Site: brandenburg
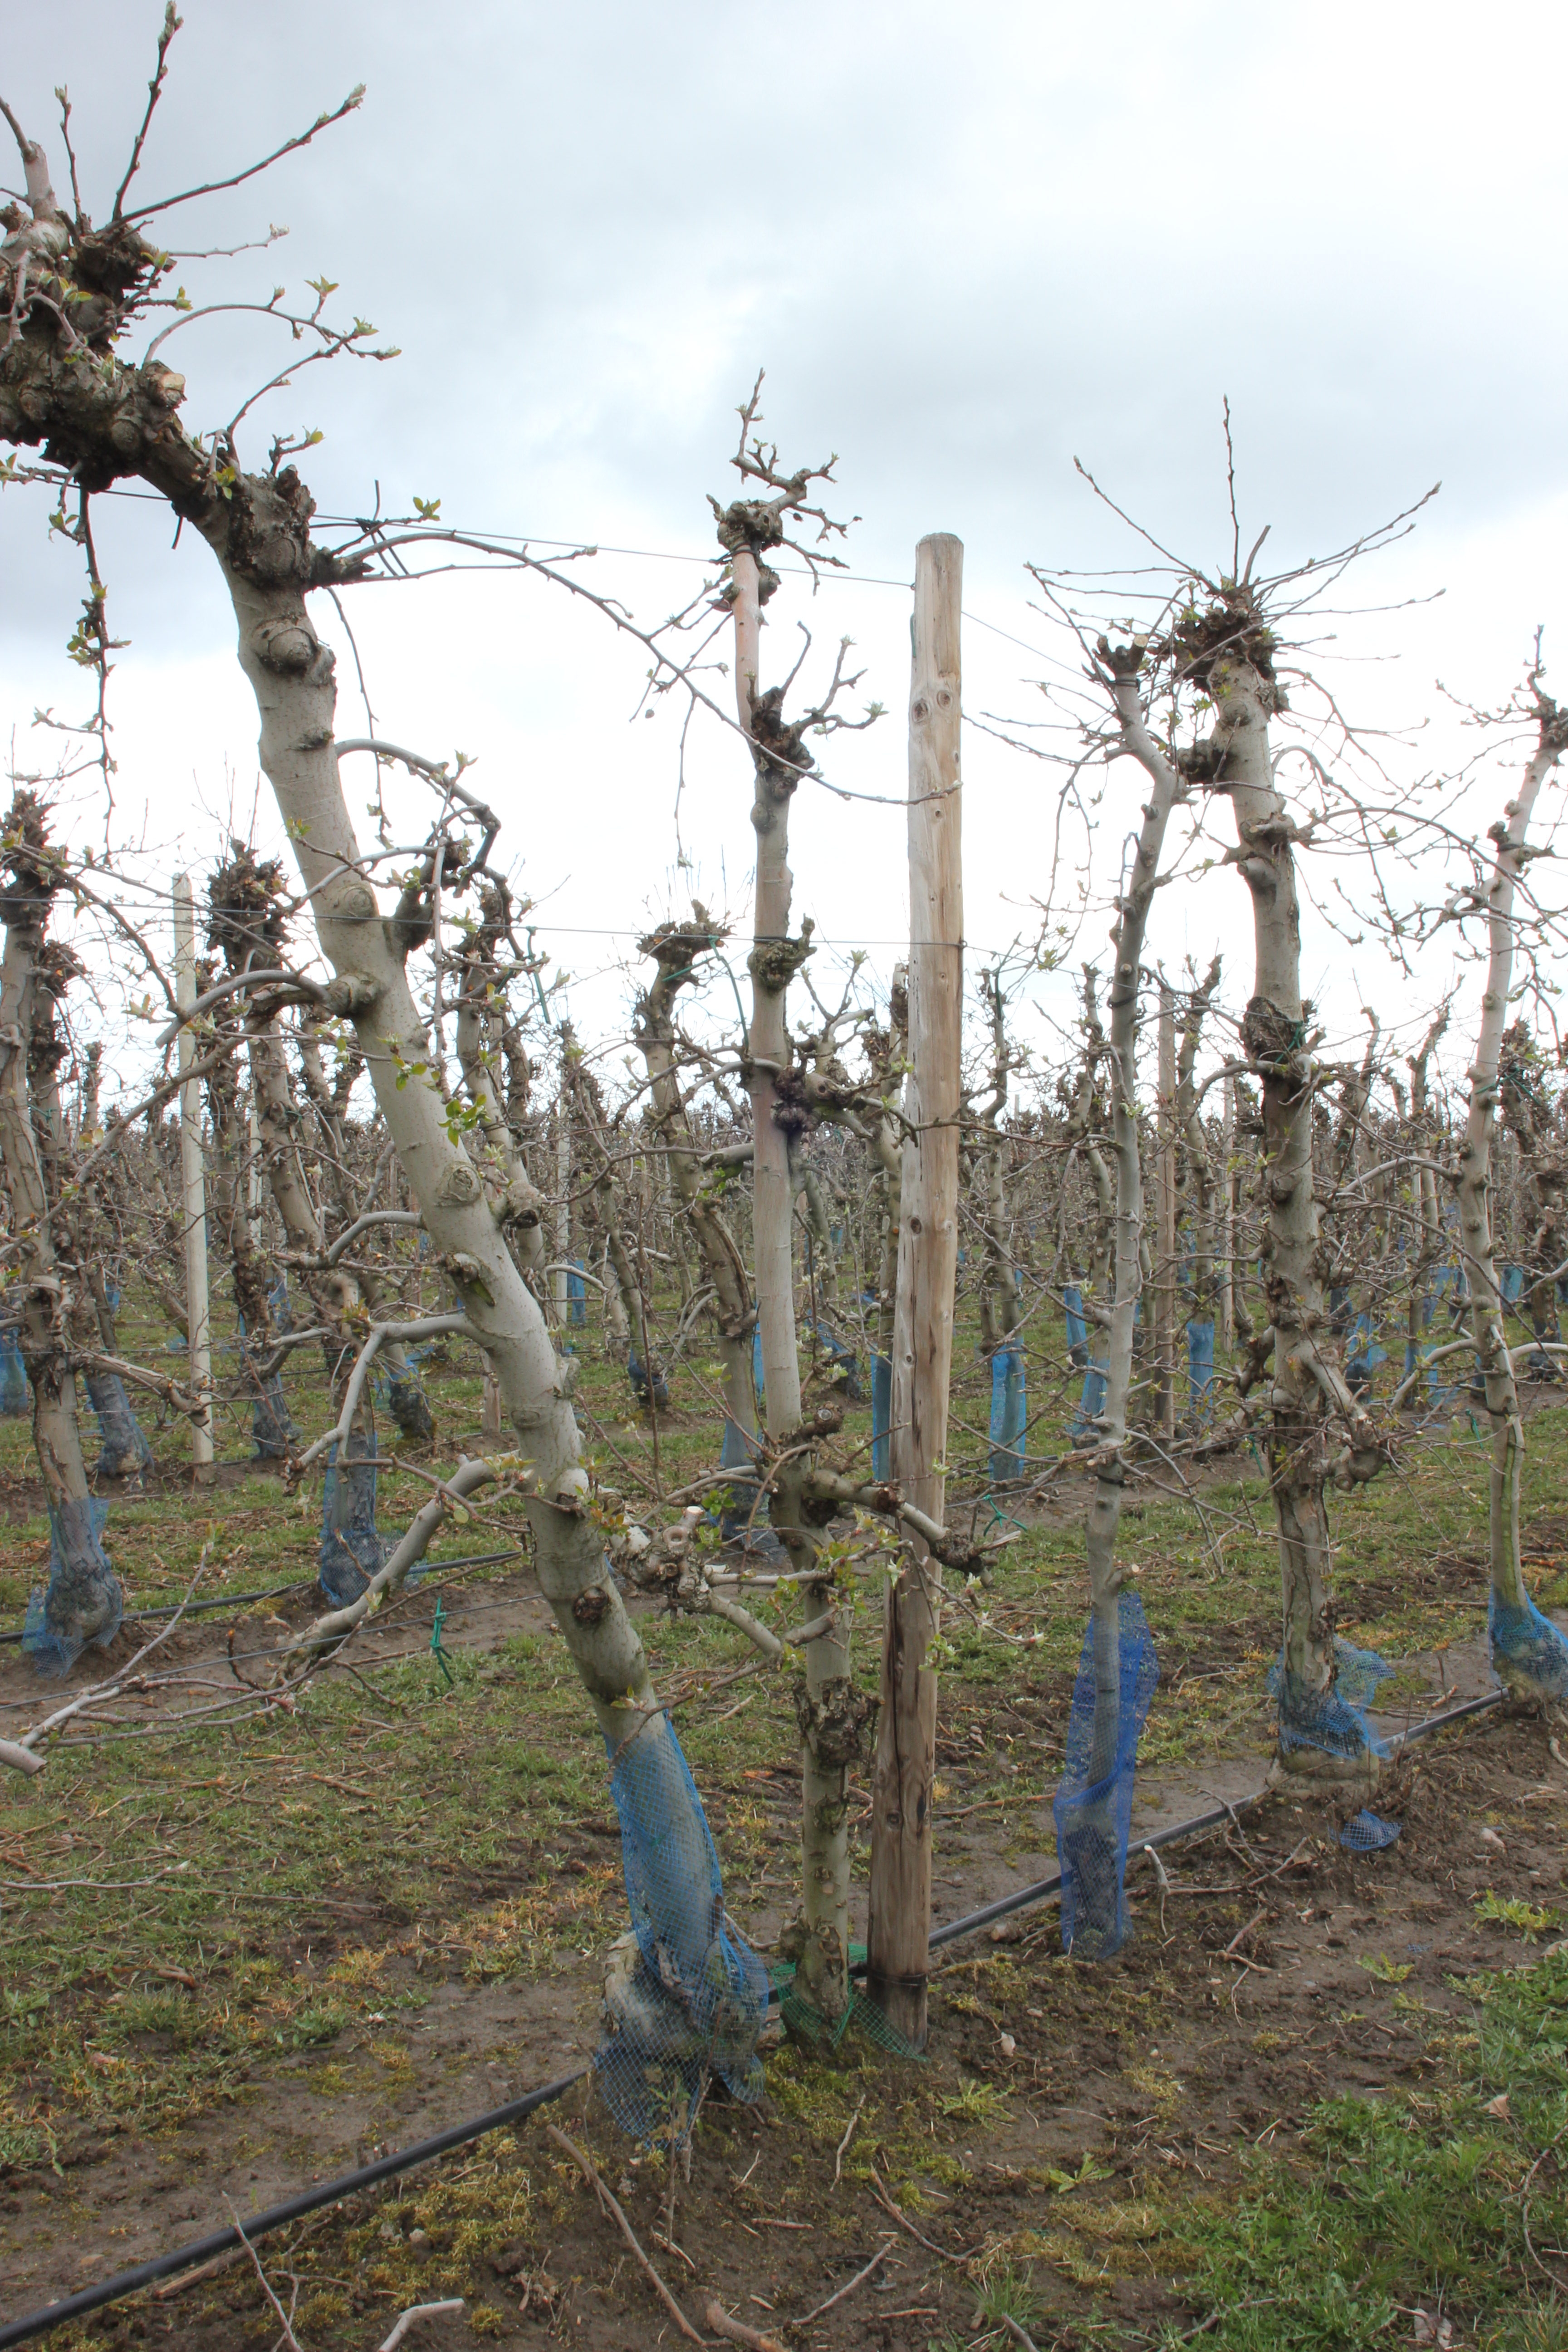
Growth stage (BBCH 55): Inflorescence emergence